Porto–Lisboa

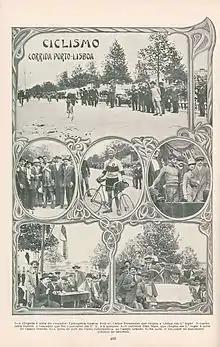
Illustração Portugueza (1912)

* The 1982 "Porto–Lisboa" de 1982 was interrupted in Alcobaça (due to protest from the local population), and the winner of the section "Porto–Coimbra" was considered the overall winner.